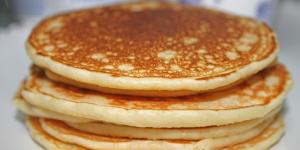
tortitas